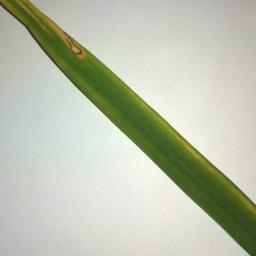
Label: Rice___Leaf_Blast